Su-Mei Tse

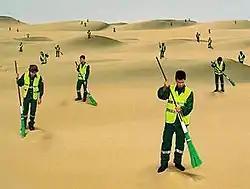
Su-Mei Tse: Still from "Les Balayeurs du désert" (2003)

Su-Mei Tse (born 1973) is a Luxembourgish musician, artist and photographer. Her work combines photography, video, installations and music. In 2003, she received the Golden Lion award at the Venice Biennale for the best national participation.